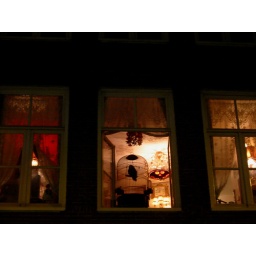
Amsterdam - Looking into windows in the red light district